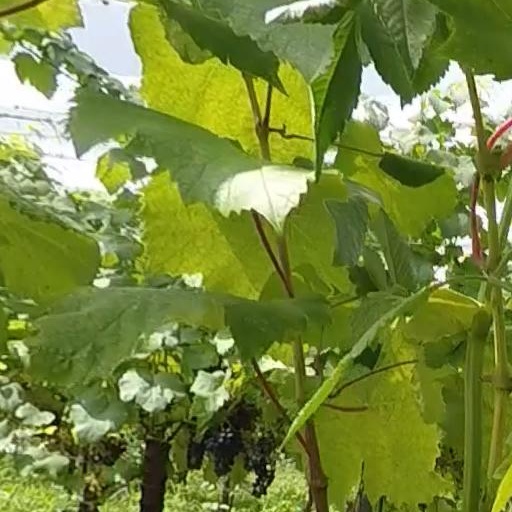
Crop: grape